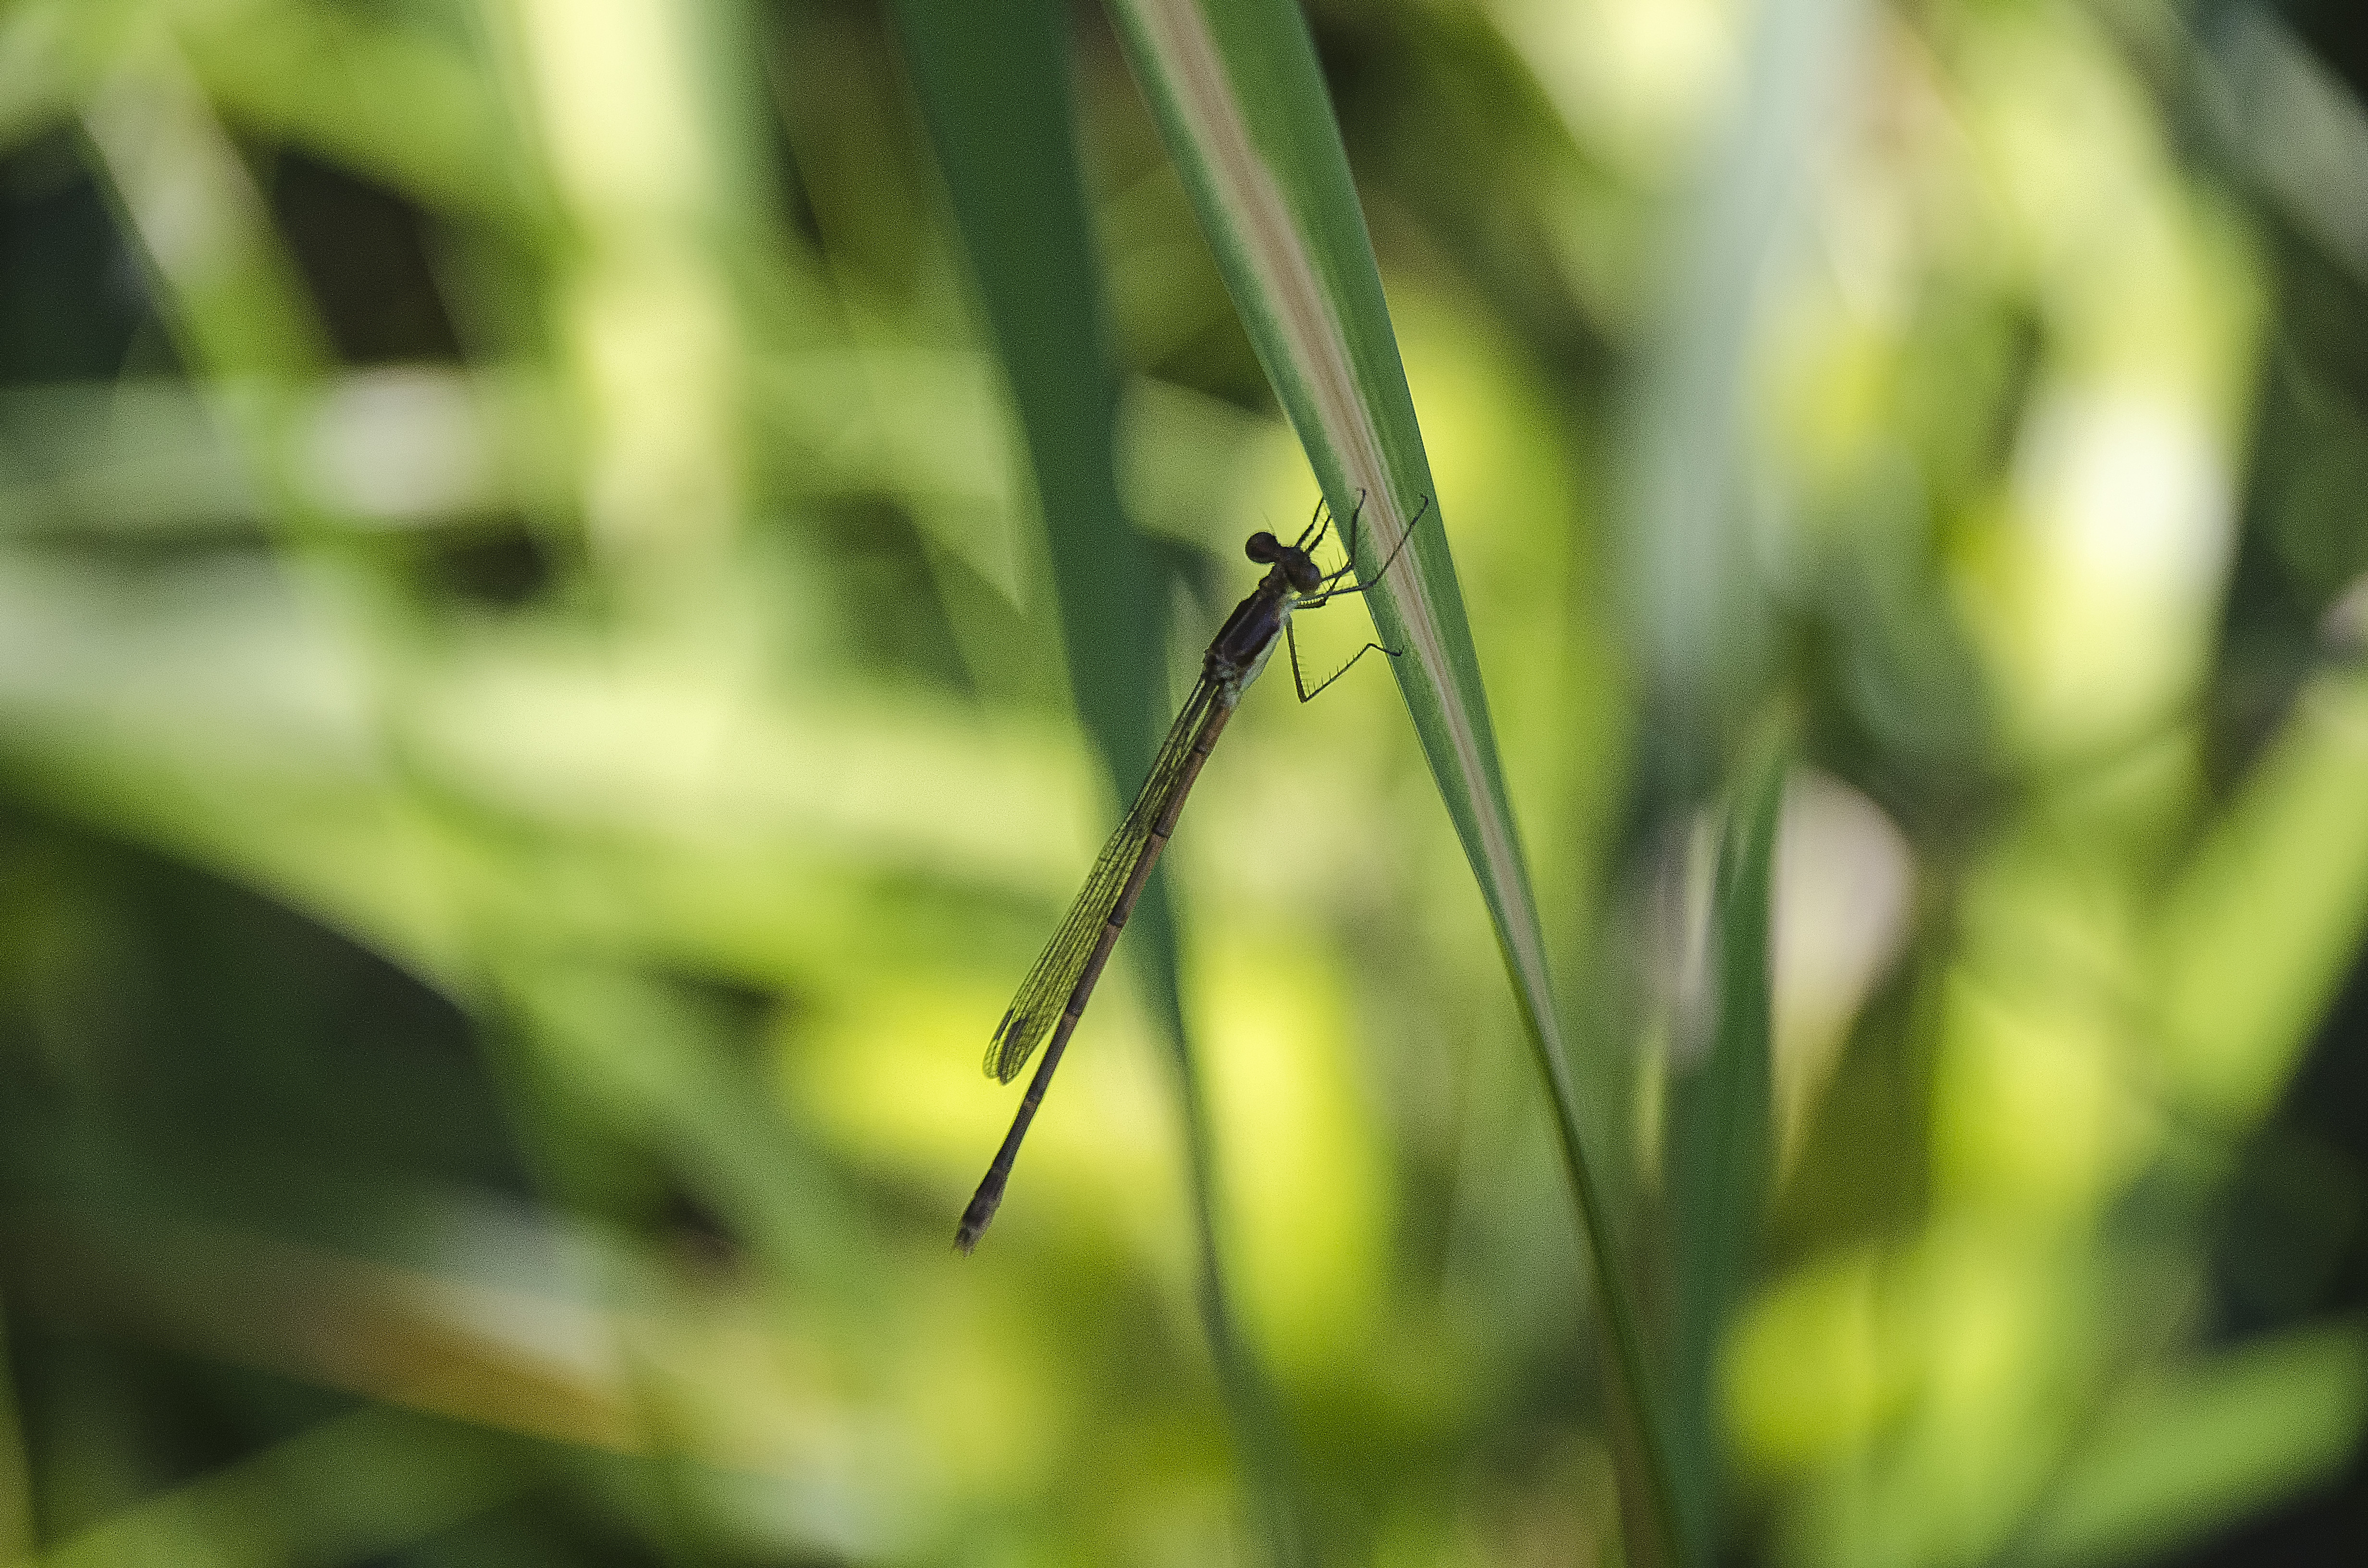
nature, grass, branch, sunlight, leaf, flower, green, insect, yellow, flora, fauna, invertebrate, close up, canada, dragonfly, quebec, damselfly, sherbrooke, libellule, macro photography, arthropod, grass family, plant stem, dragonflies and damseflies